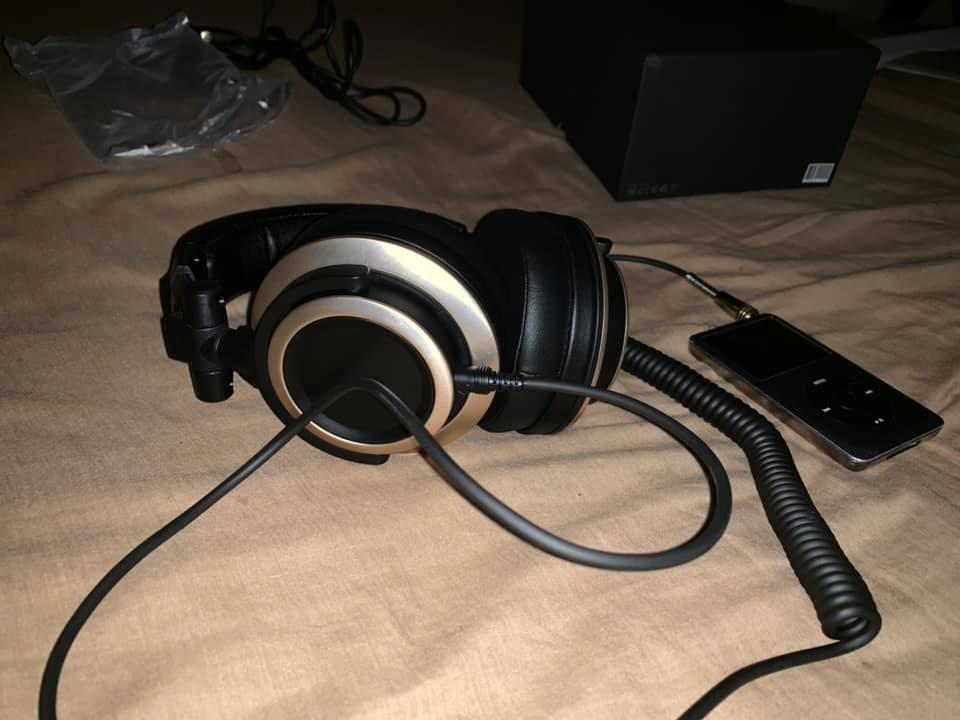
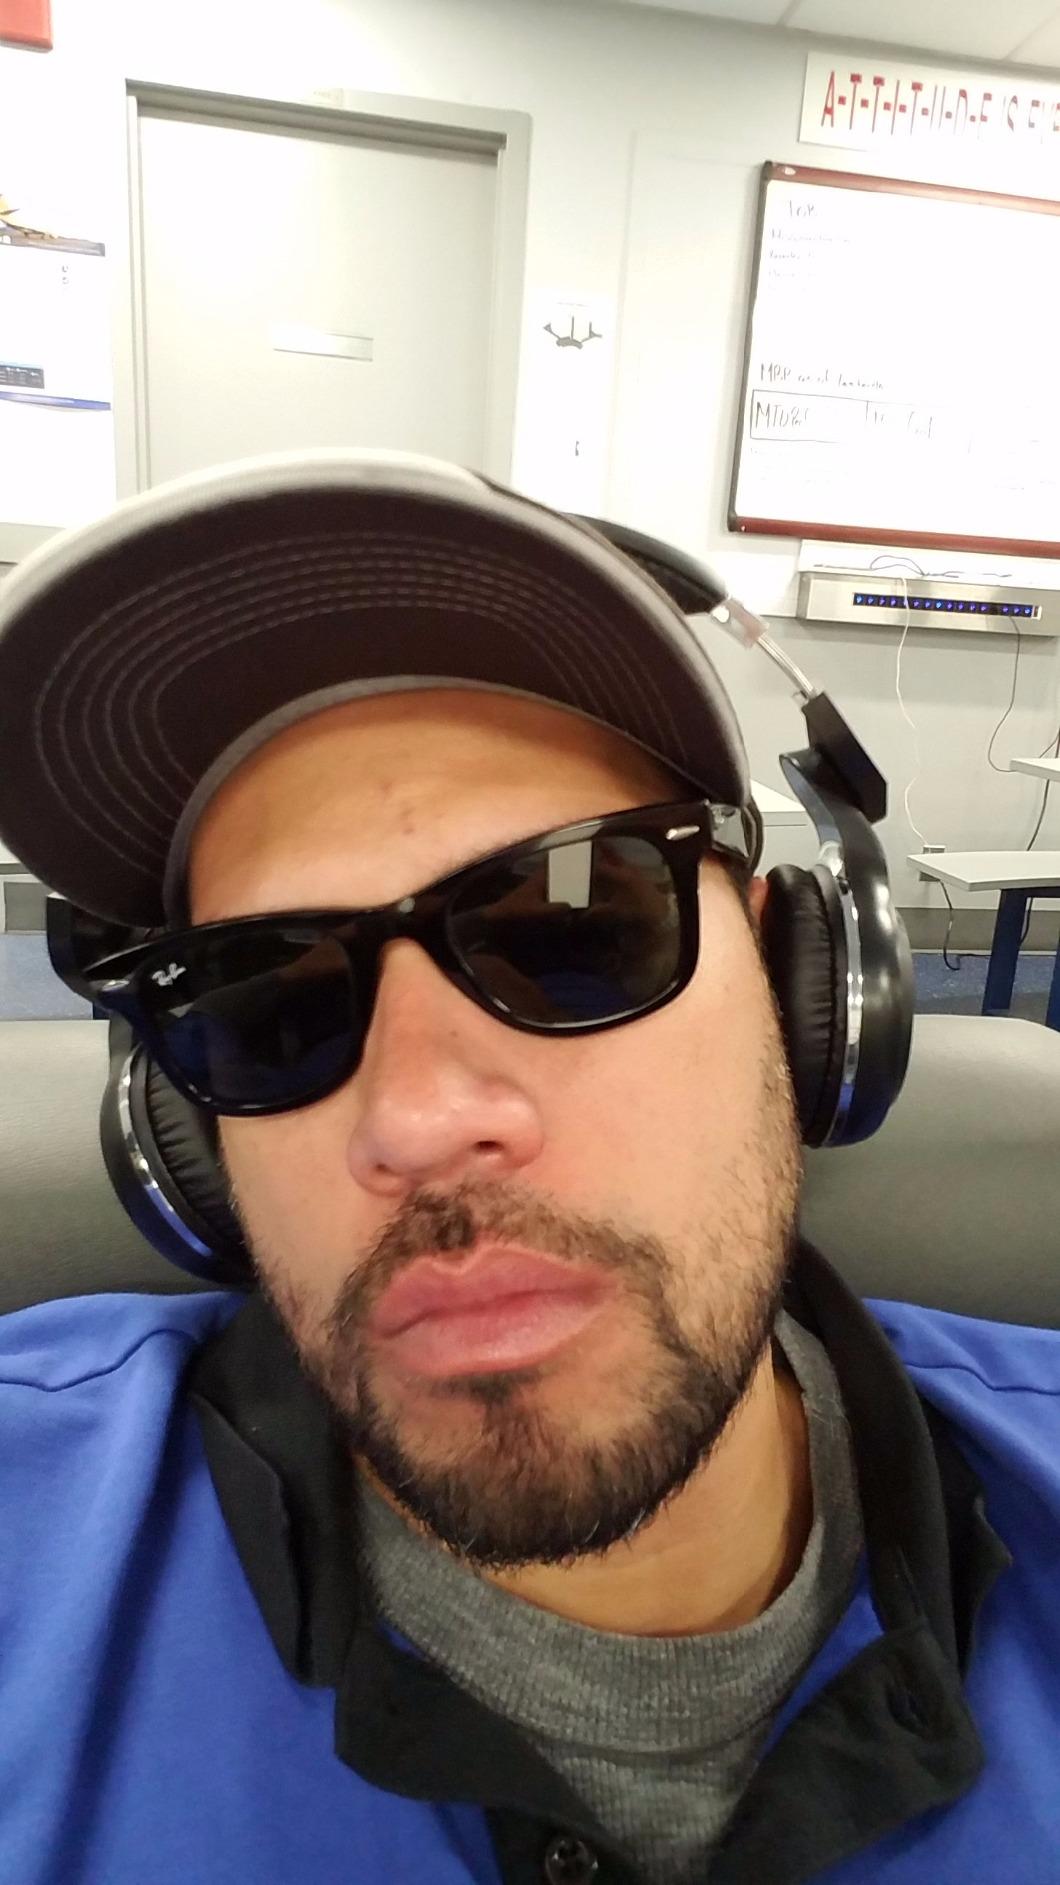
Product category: headphones
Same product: no